Sky position (RA, Dec in degrees): 206.697, 2.12
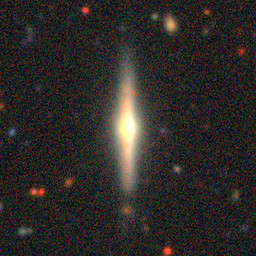
Galaxy morphology: Edge-on Galaxies with Bulge